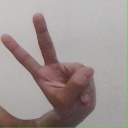
अक्षर: ऐ